287 series

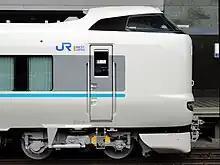
A side view of car KuMoHa 287-20 of six-car set HC605 in April 2012

Internally, Green car (first class) accommodation is in 2+1 abreast configuration, and standard class is 2+2. All Green car seats have AC power outlets, and standard-class saloons have AC power outlets at either end of each car. The trains include universal access toilets and also women-only toilets.